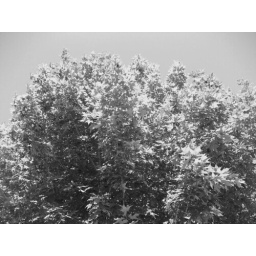
black &amp;amp; white ; taken from right under the blue sky.